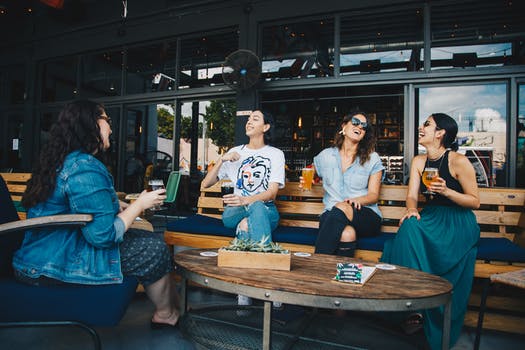
Label: No Watermark